EarlyWorks Children's Museum

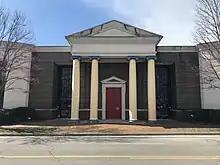
The EarlyWorks Children's Museum in 2023

The EarlyWorks Children's Museum is a hands-on children's museum in downtown Huntsville, Alabama. The museum is a part of the EarlyWorks Family of Museums, which includes the Alabama Constitution Village and formerly included the Huntsville Depot.